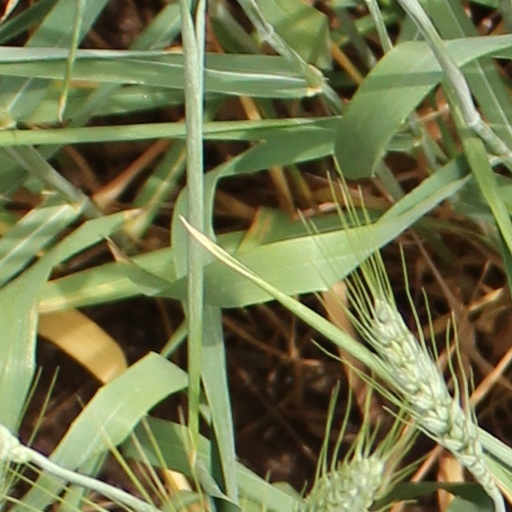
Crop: wheat